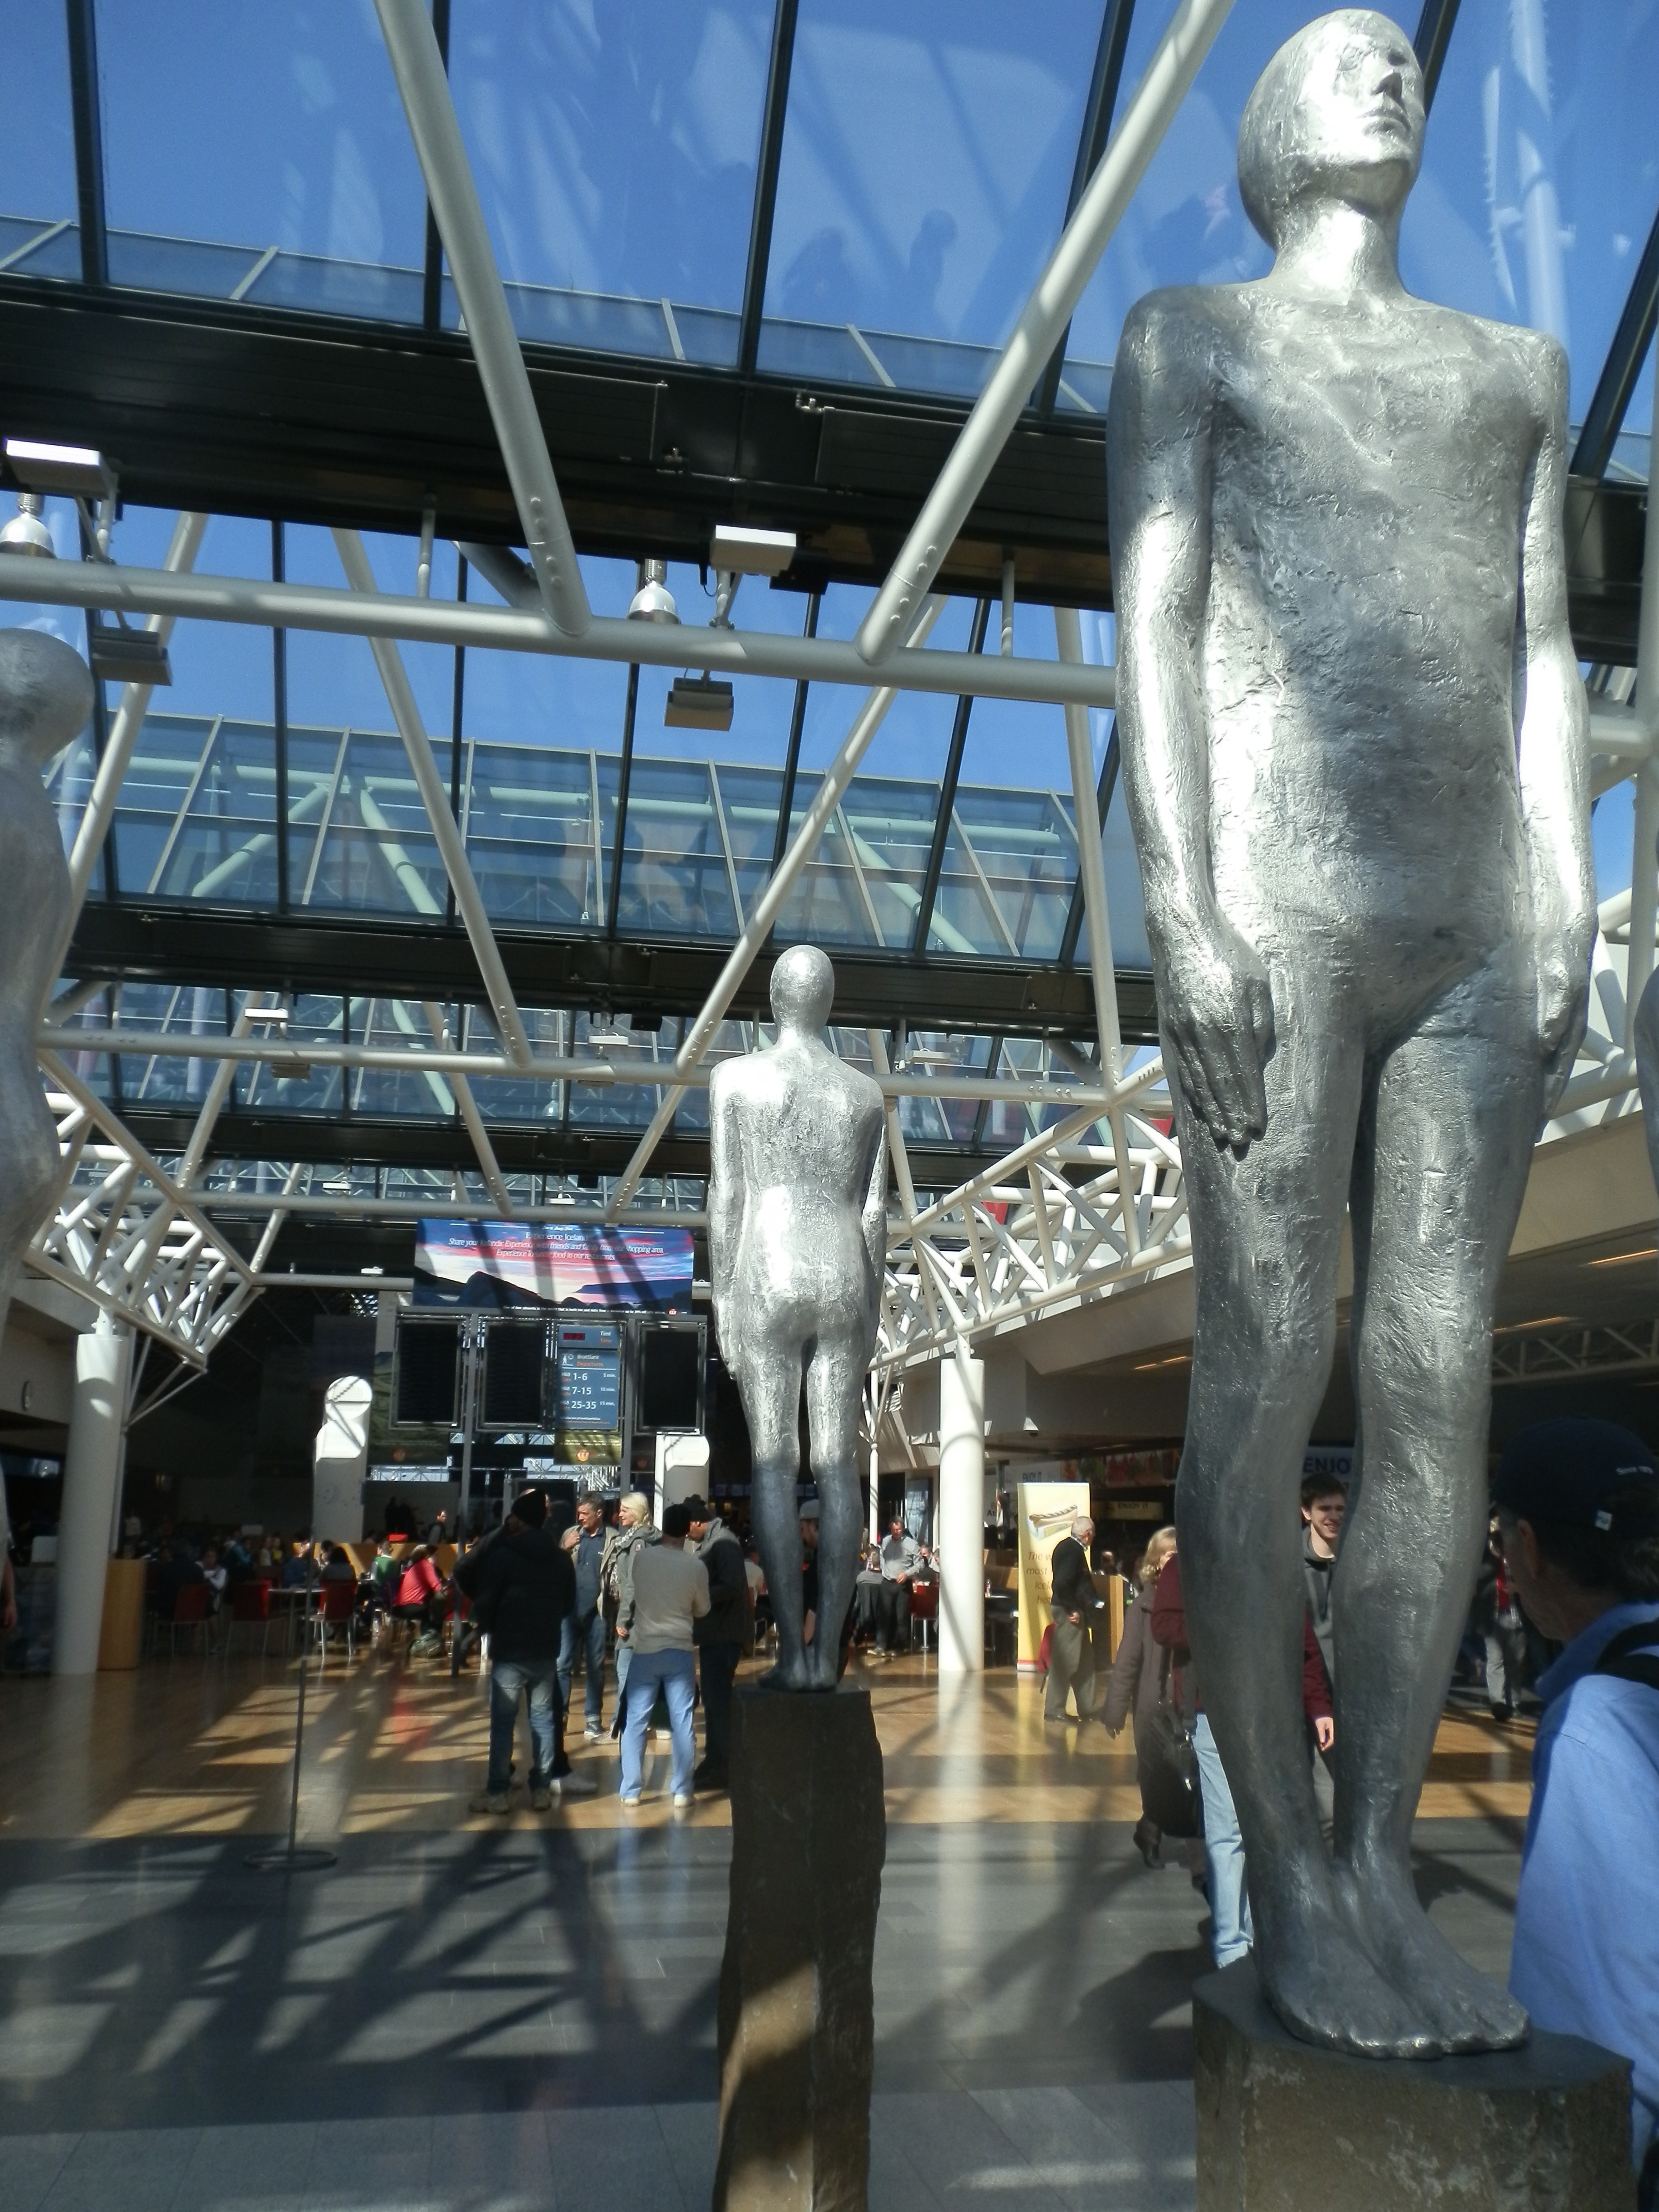
monument, airport, statue, metal, sculpture, art, tourist attraction, figures, reikiavick